Steller's sea cow

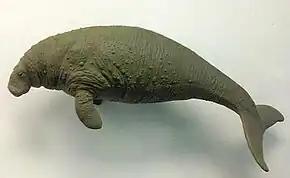
Side view of a brown-green dugong: It is similar to a manatee in that the head is pointed downwards, the eyes are small, and the body is stocky. The arms are perpendicular to the body and bend backwards toward the tail. There are no fingernails. The tail is knotched, much like a dolphin tail.

As with all sirenians, the sea cow's snout pointed downwards, which allowed it to better grasp kelp. The sea cow's nostrils were roughly long and wide. In addition to those within its mouth, the sea cow also had stiff bristles long protruding from its muzzle. Steller's sea cow had small eyes located halfway between its nostrils and ears with black irises, livid eyeballs, and canthi which were not externally visible. The animal had no eyelashes, but like other diving creatures such as sea otters, Steller's sea cow had a nictitating membrane, which covered its eyes to prevent injury while feeding. The tongue was small and remained in the back of the mouth, unable to reach the masticatory (chewing) pads.